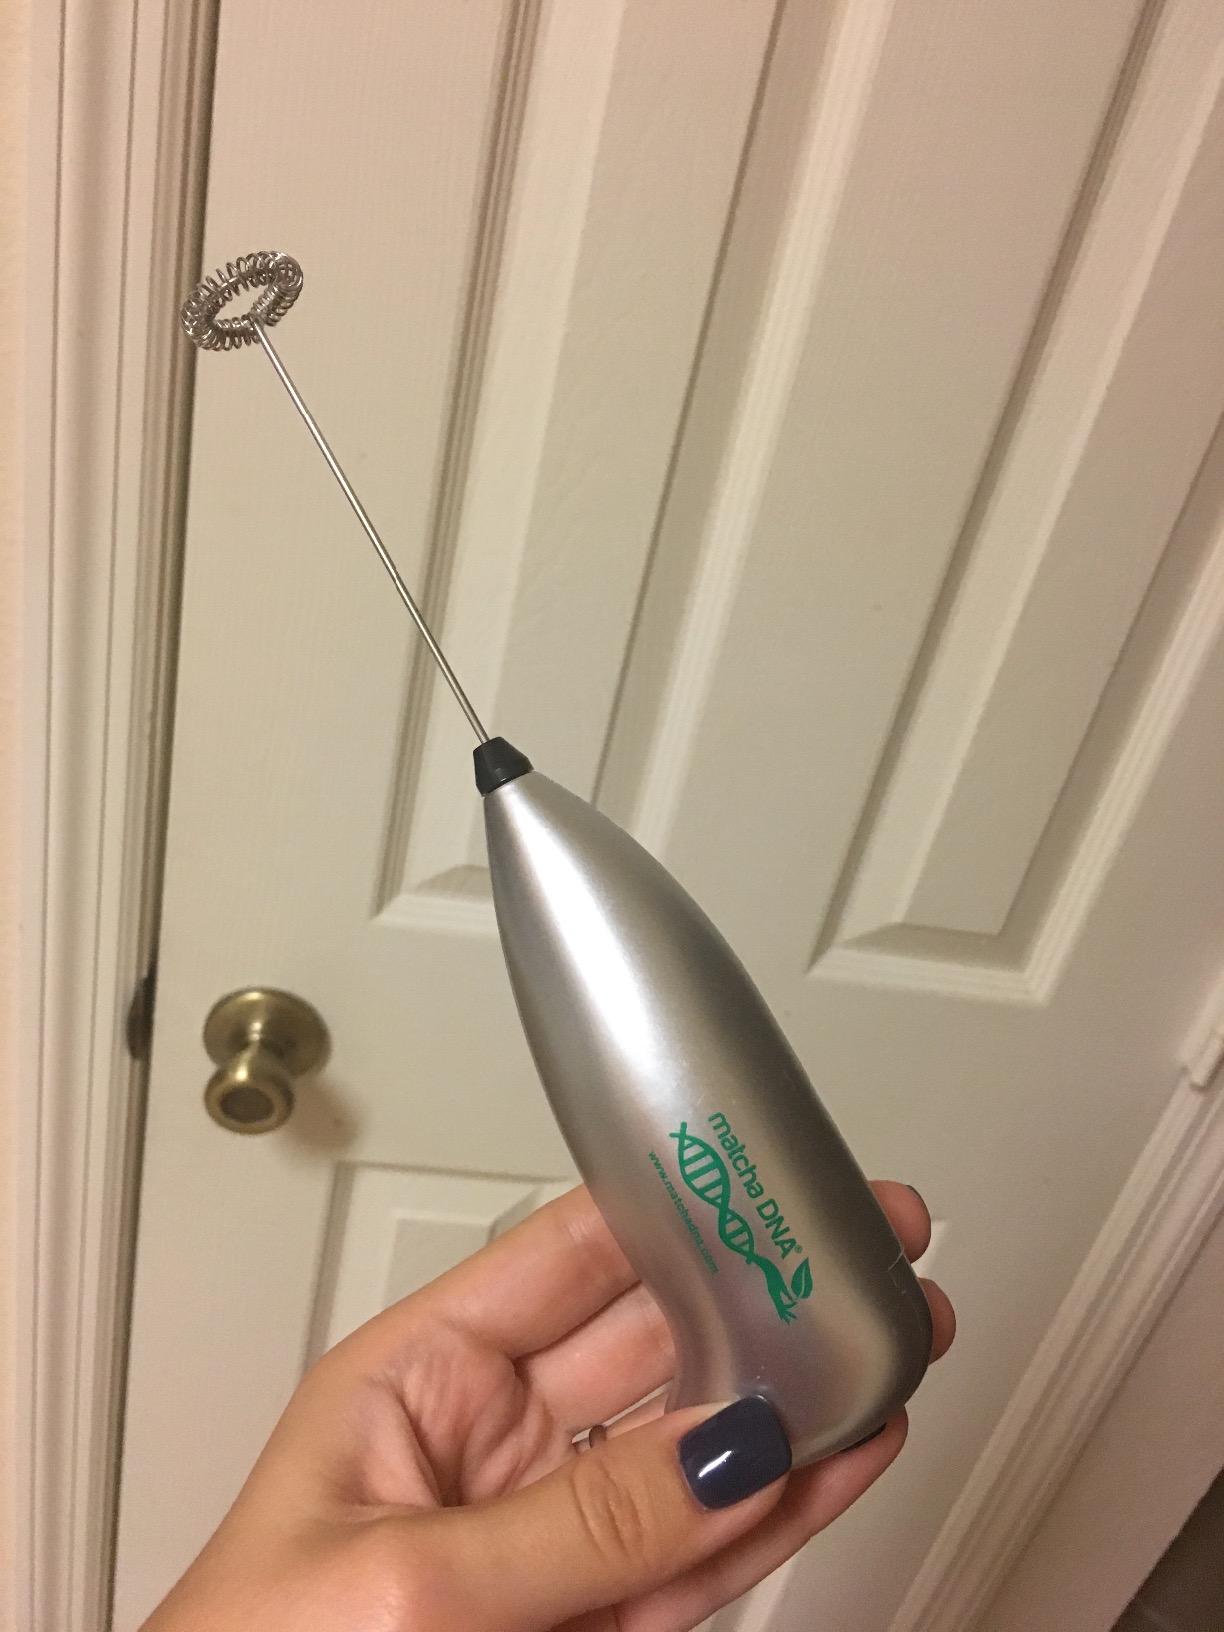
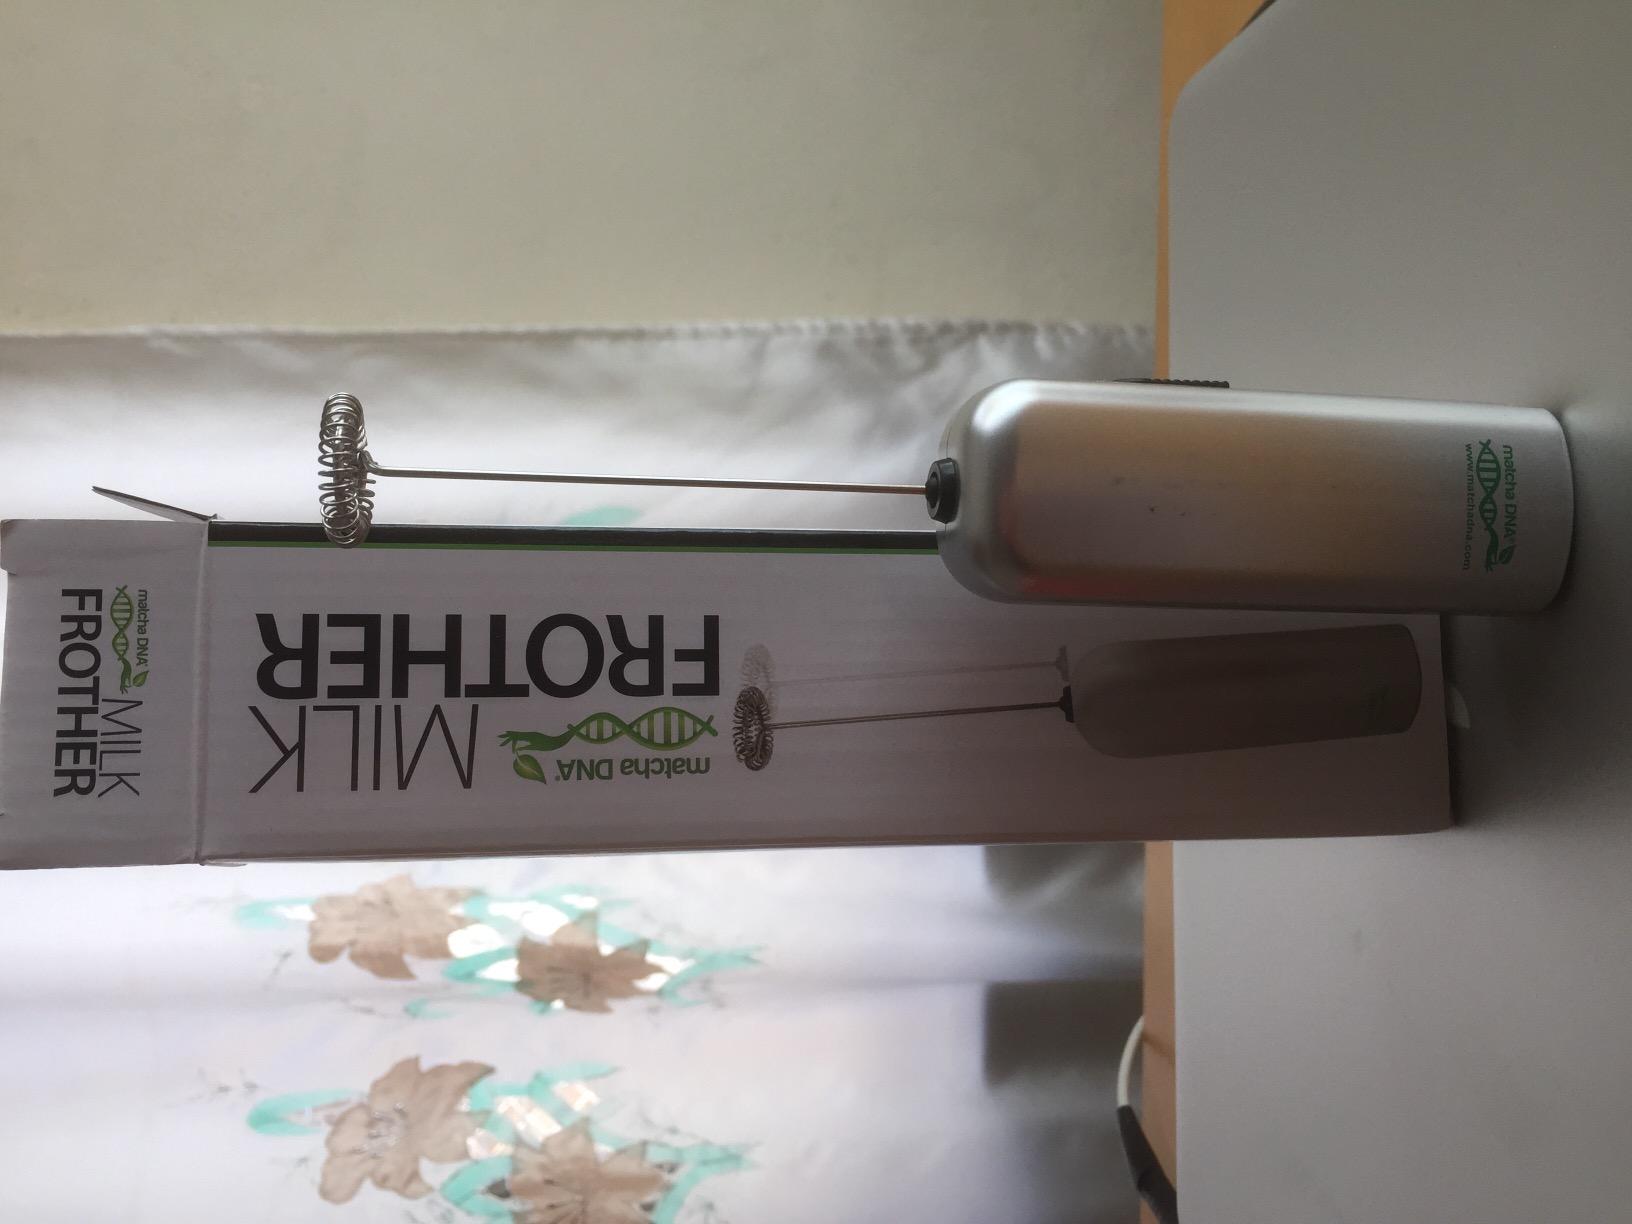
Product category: items_mixer
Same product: no